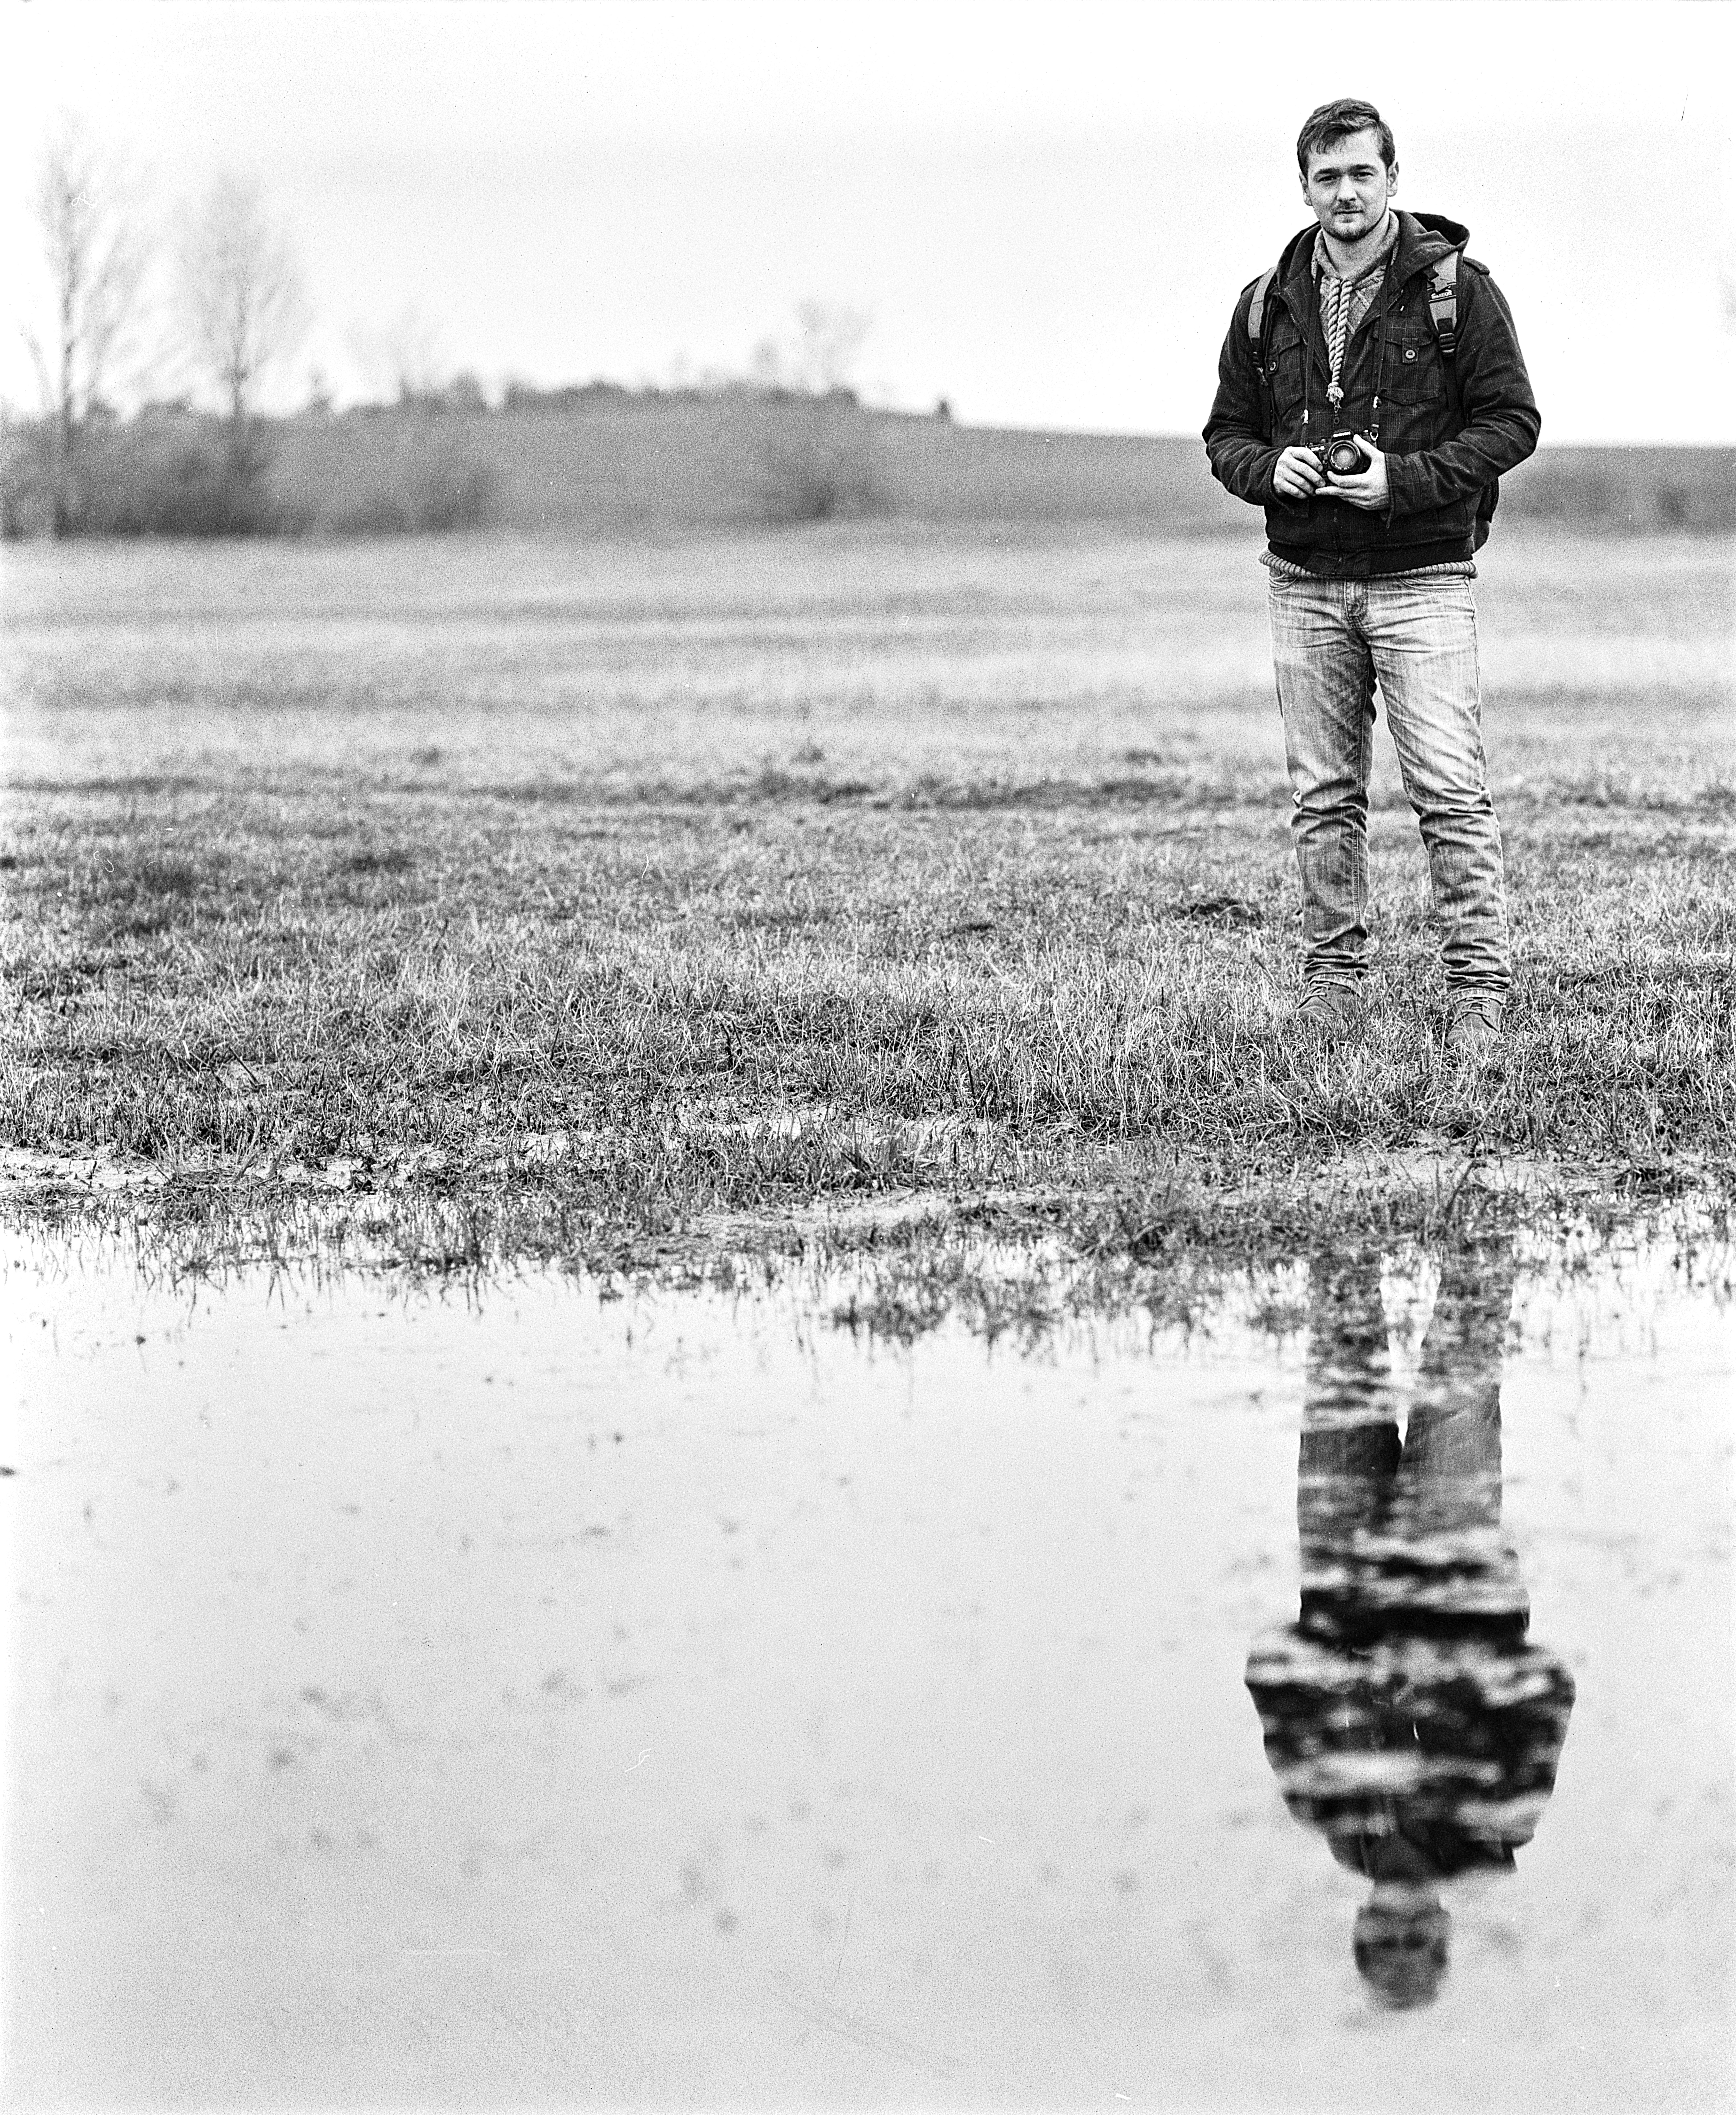
white, water, photograph, black and white, black, monochrome photography, monochrome, standing, reflection, photography, tree, winter, stock photography, cloud, portrait photography, style, portrait, puddle